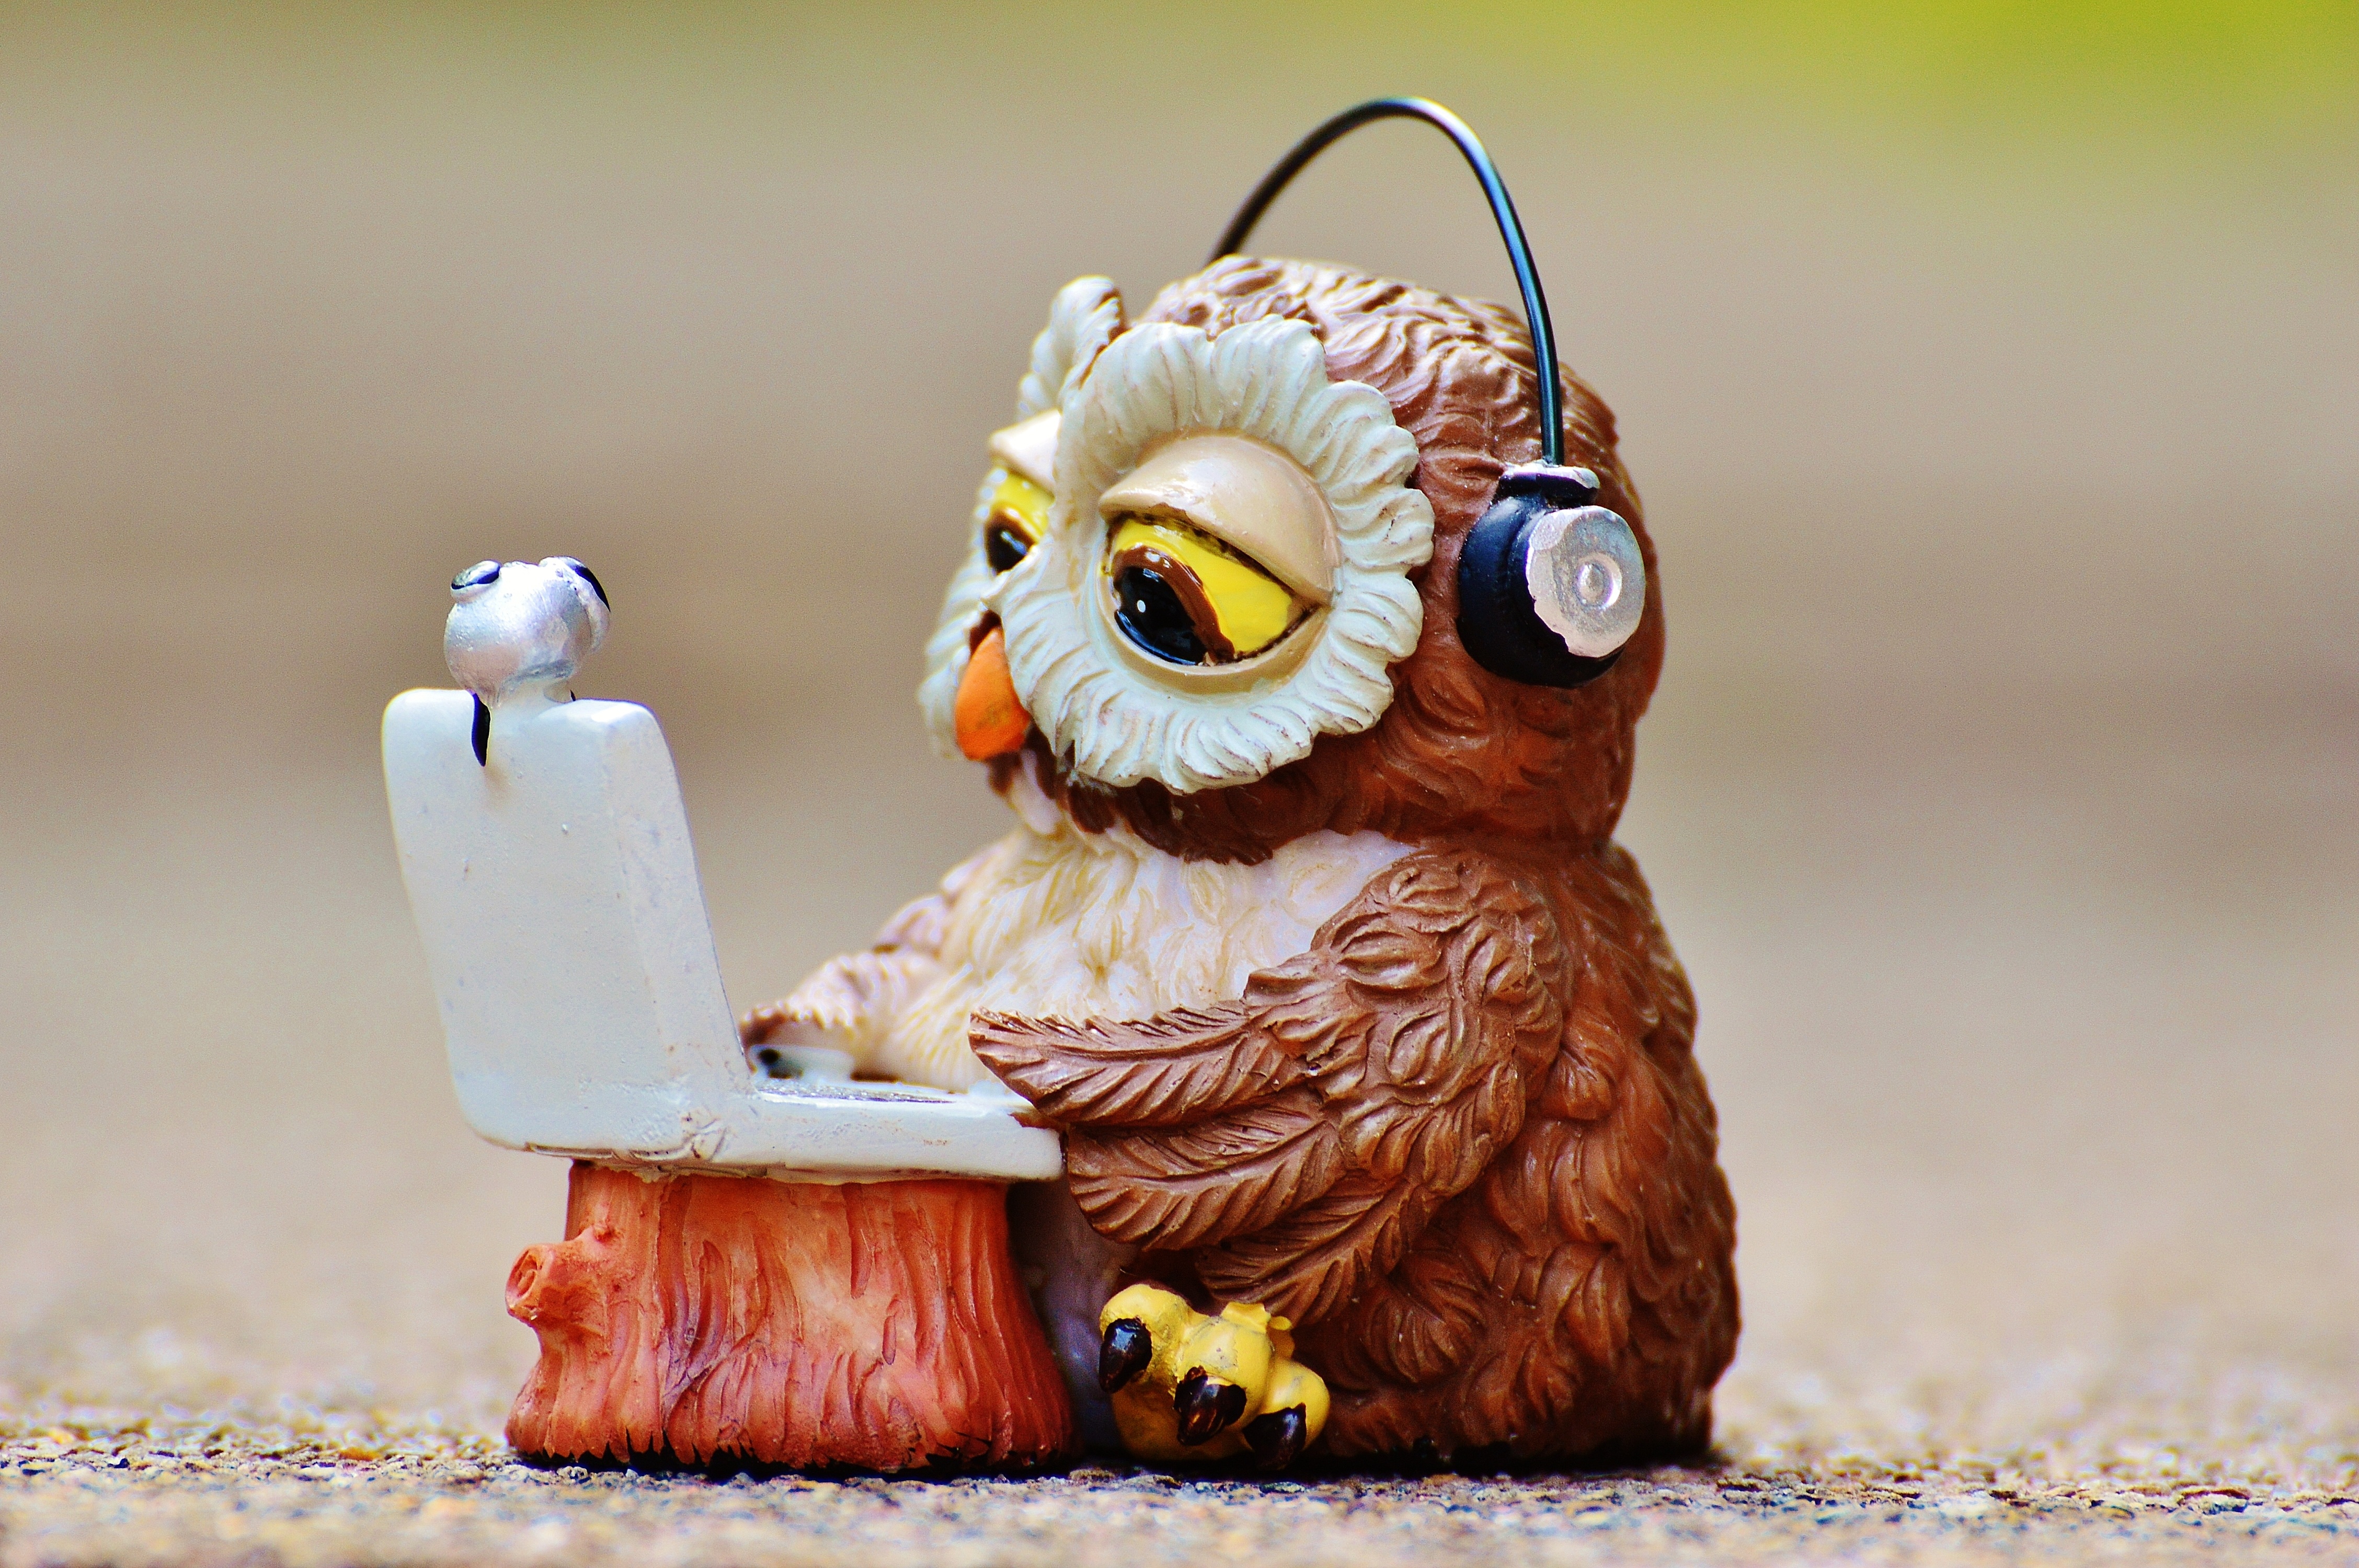
laptop, notebook, computer, bird, sweet, cute, equipment, toy, owl, device, bird of prey, figure, headphones, figurine, funny, carving, workplace, technical device